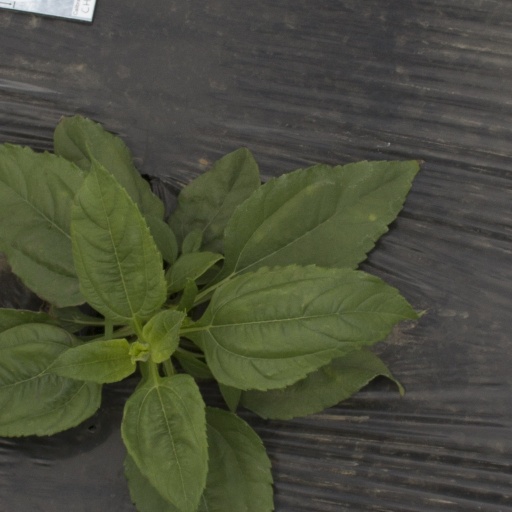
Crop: Jerusalem artichoke